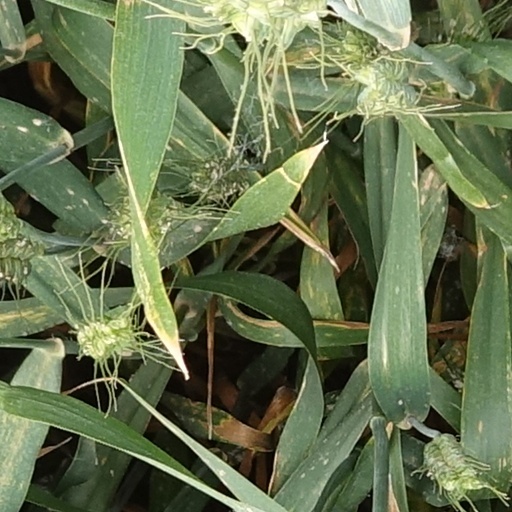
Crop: wheat